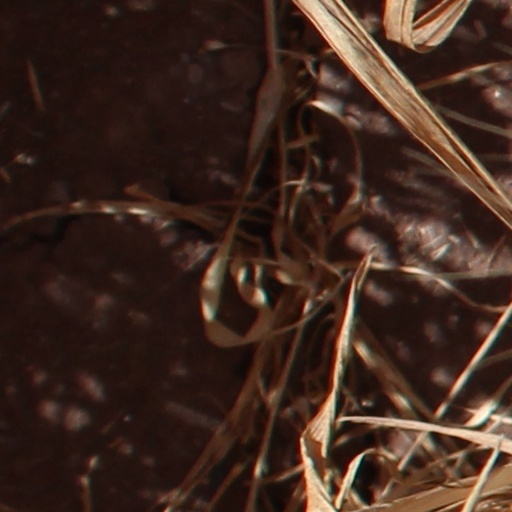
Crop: wheat